Saroléa

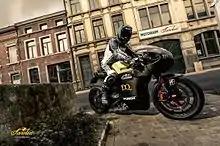
Saroléa SP7

Saroléa was an historic Belgian manufacturer, initially of bicycles from 1892 followed by motorcycles, ending production in 1963. The name was acquired and used by a new business from 2008.